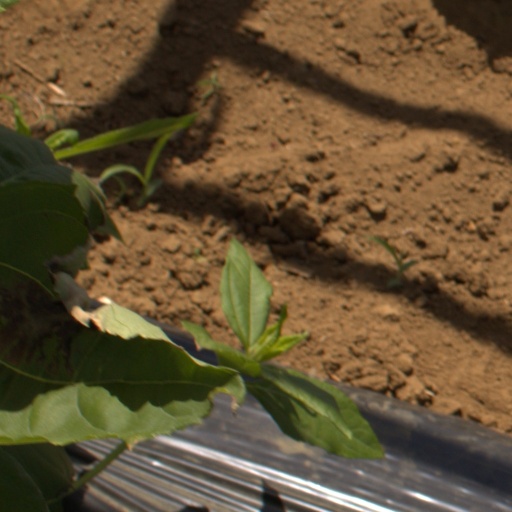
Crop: Jerusalem artichoke